Princess Birgitta of Sweden

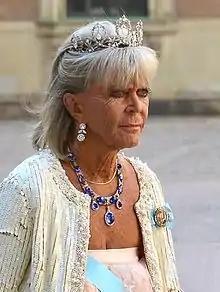
Birgitta in 2013

Princess Birgitta of Sweden (Birgitta Ingeborg Alice; 19 January 1937 – 4 December 2024) was a member of the Swedish royal family. She was the second child of Prince Gustaf Adolf, Duke of Västerbotten, and Princess Sibylla of Saxe-Coburg and Gotha, and an elder sister of King Carl XVI Gustaf.